Royal Porthcawl Golf Club

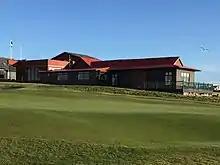
Royal Porthcawl Clubhouse

The club was founded in 1891 by a group of businessmen from Cardiff, with the first nine-hole golf course being laid out on Lock's Common by Charles Gibson the following year. In 1895, the club moved to its present location with the addition of a further nine-hole course. Shortly after that, the new course was extended to eighteen holes, with the original course later being abandoned. Royal status was conferred on the club by Edward VII in 1909.